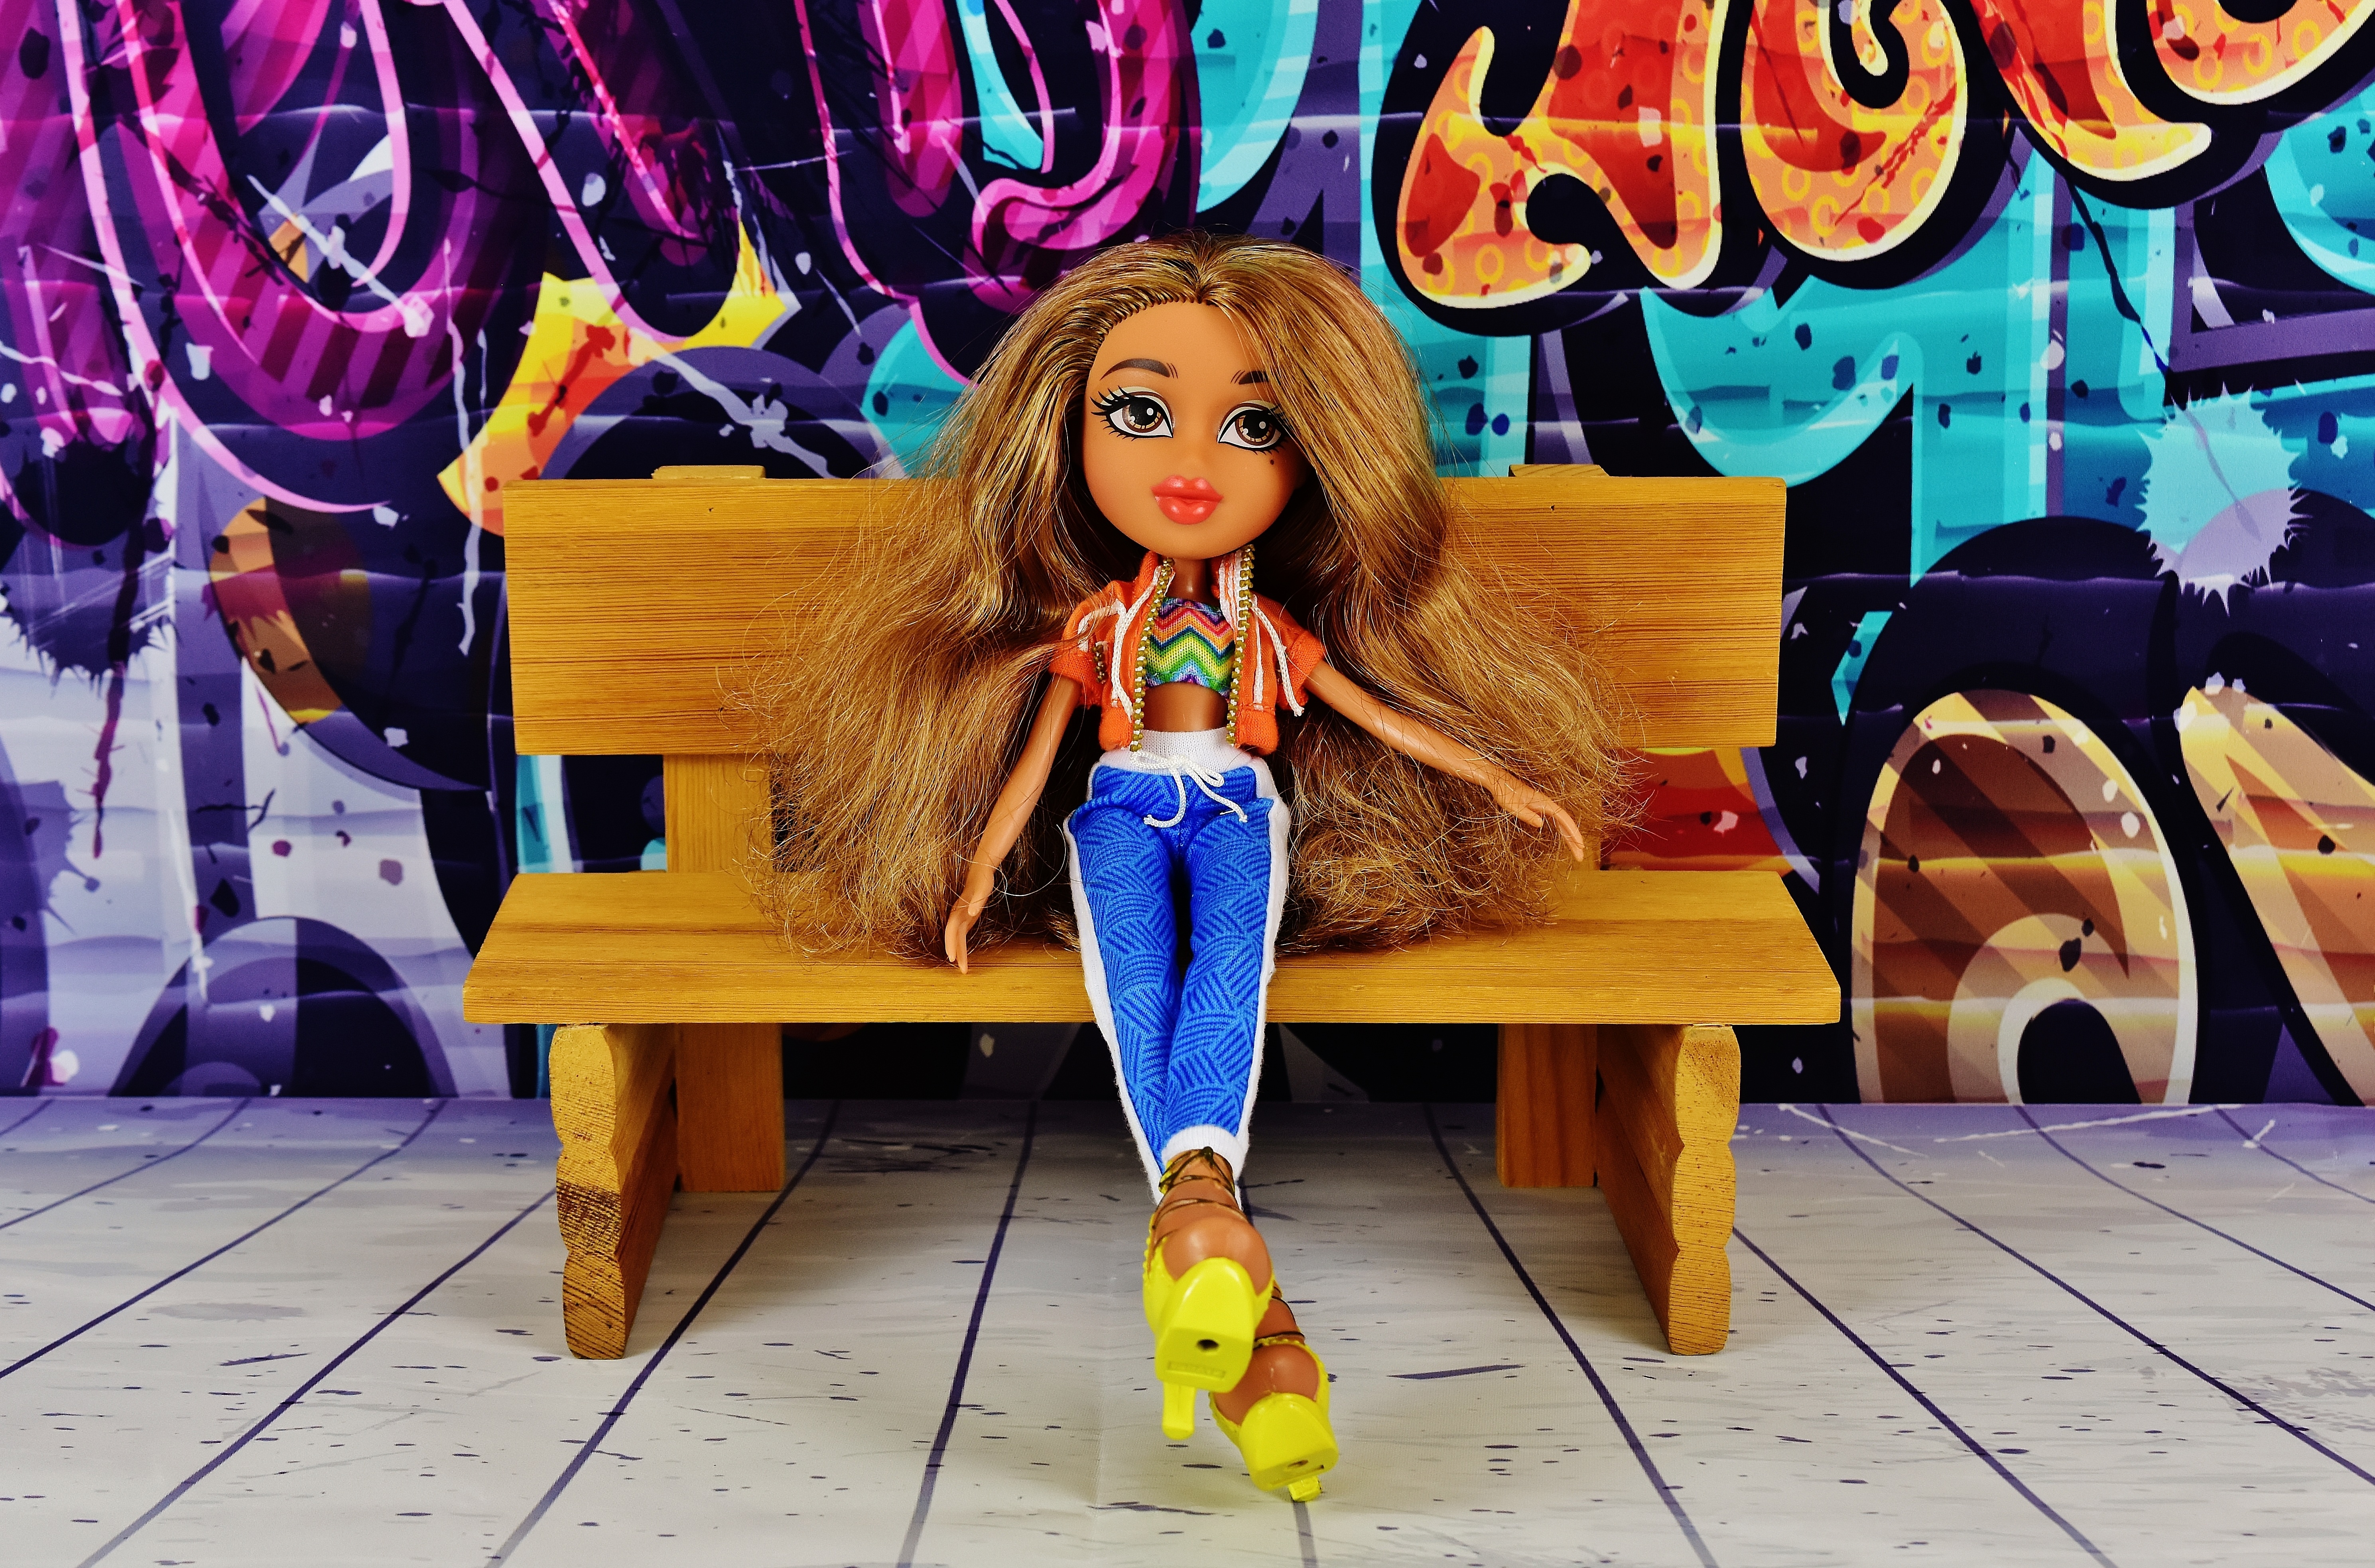
girl, wall, color, facade, fashion, graffiti, toy, street art, doll, art, housewife, painted wall